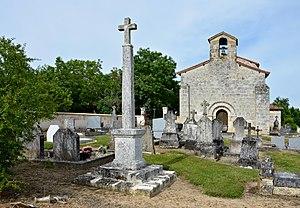
Croix du cimetière et façade de l'église Saint-Pierre de Martron, Boresse-et-Martron, Charente-Maritime, France.
Boresse-et-Martron est une commune du Sud-Ouest de la France située dans le département de la Charente-Maritime.